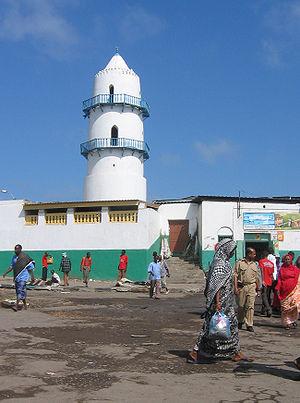
La culture de Djibouti, petit pays de la Corne de l'Afrique, désigne d'abord les pratiques culturelles observables de ses 820 000 habitants.
On pratique plusieurs religions à Djibouti. La grande majorité de la population est musulmane. De nombreuses mosquées sont installées dans tout le pays. Une petite minorité de la population est chrétienne, principalement des orthodoxes monophysites éthiopiens et des catholiques qui ont chacun une cathédrale dans le centre ville de la capitale.